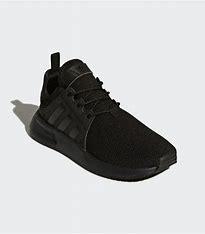
Brand: Adidas
Model: _plr